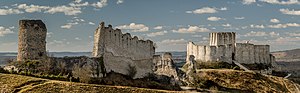
Château Gaillard / Historie / Under fransk kontrol
:Image:Chateau_Gaillard.jpg